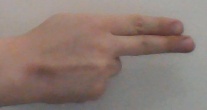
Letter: ain